Turbo C

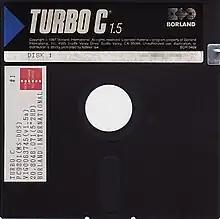
Installation disk of Turbo C 1.5

Turbo C is a discontinued integrated development environment (IDE) and compiler for the C programming language from Borland. First introduced in 1987, it was noted for its integrated development environment, small size, fast compile speed, comprehensive manuals and low price.